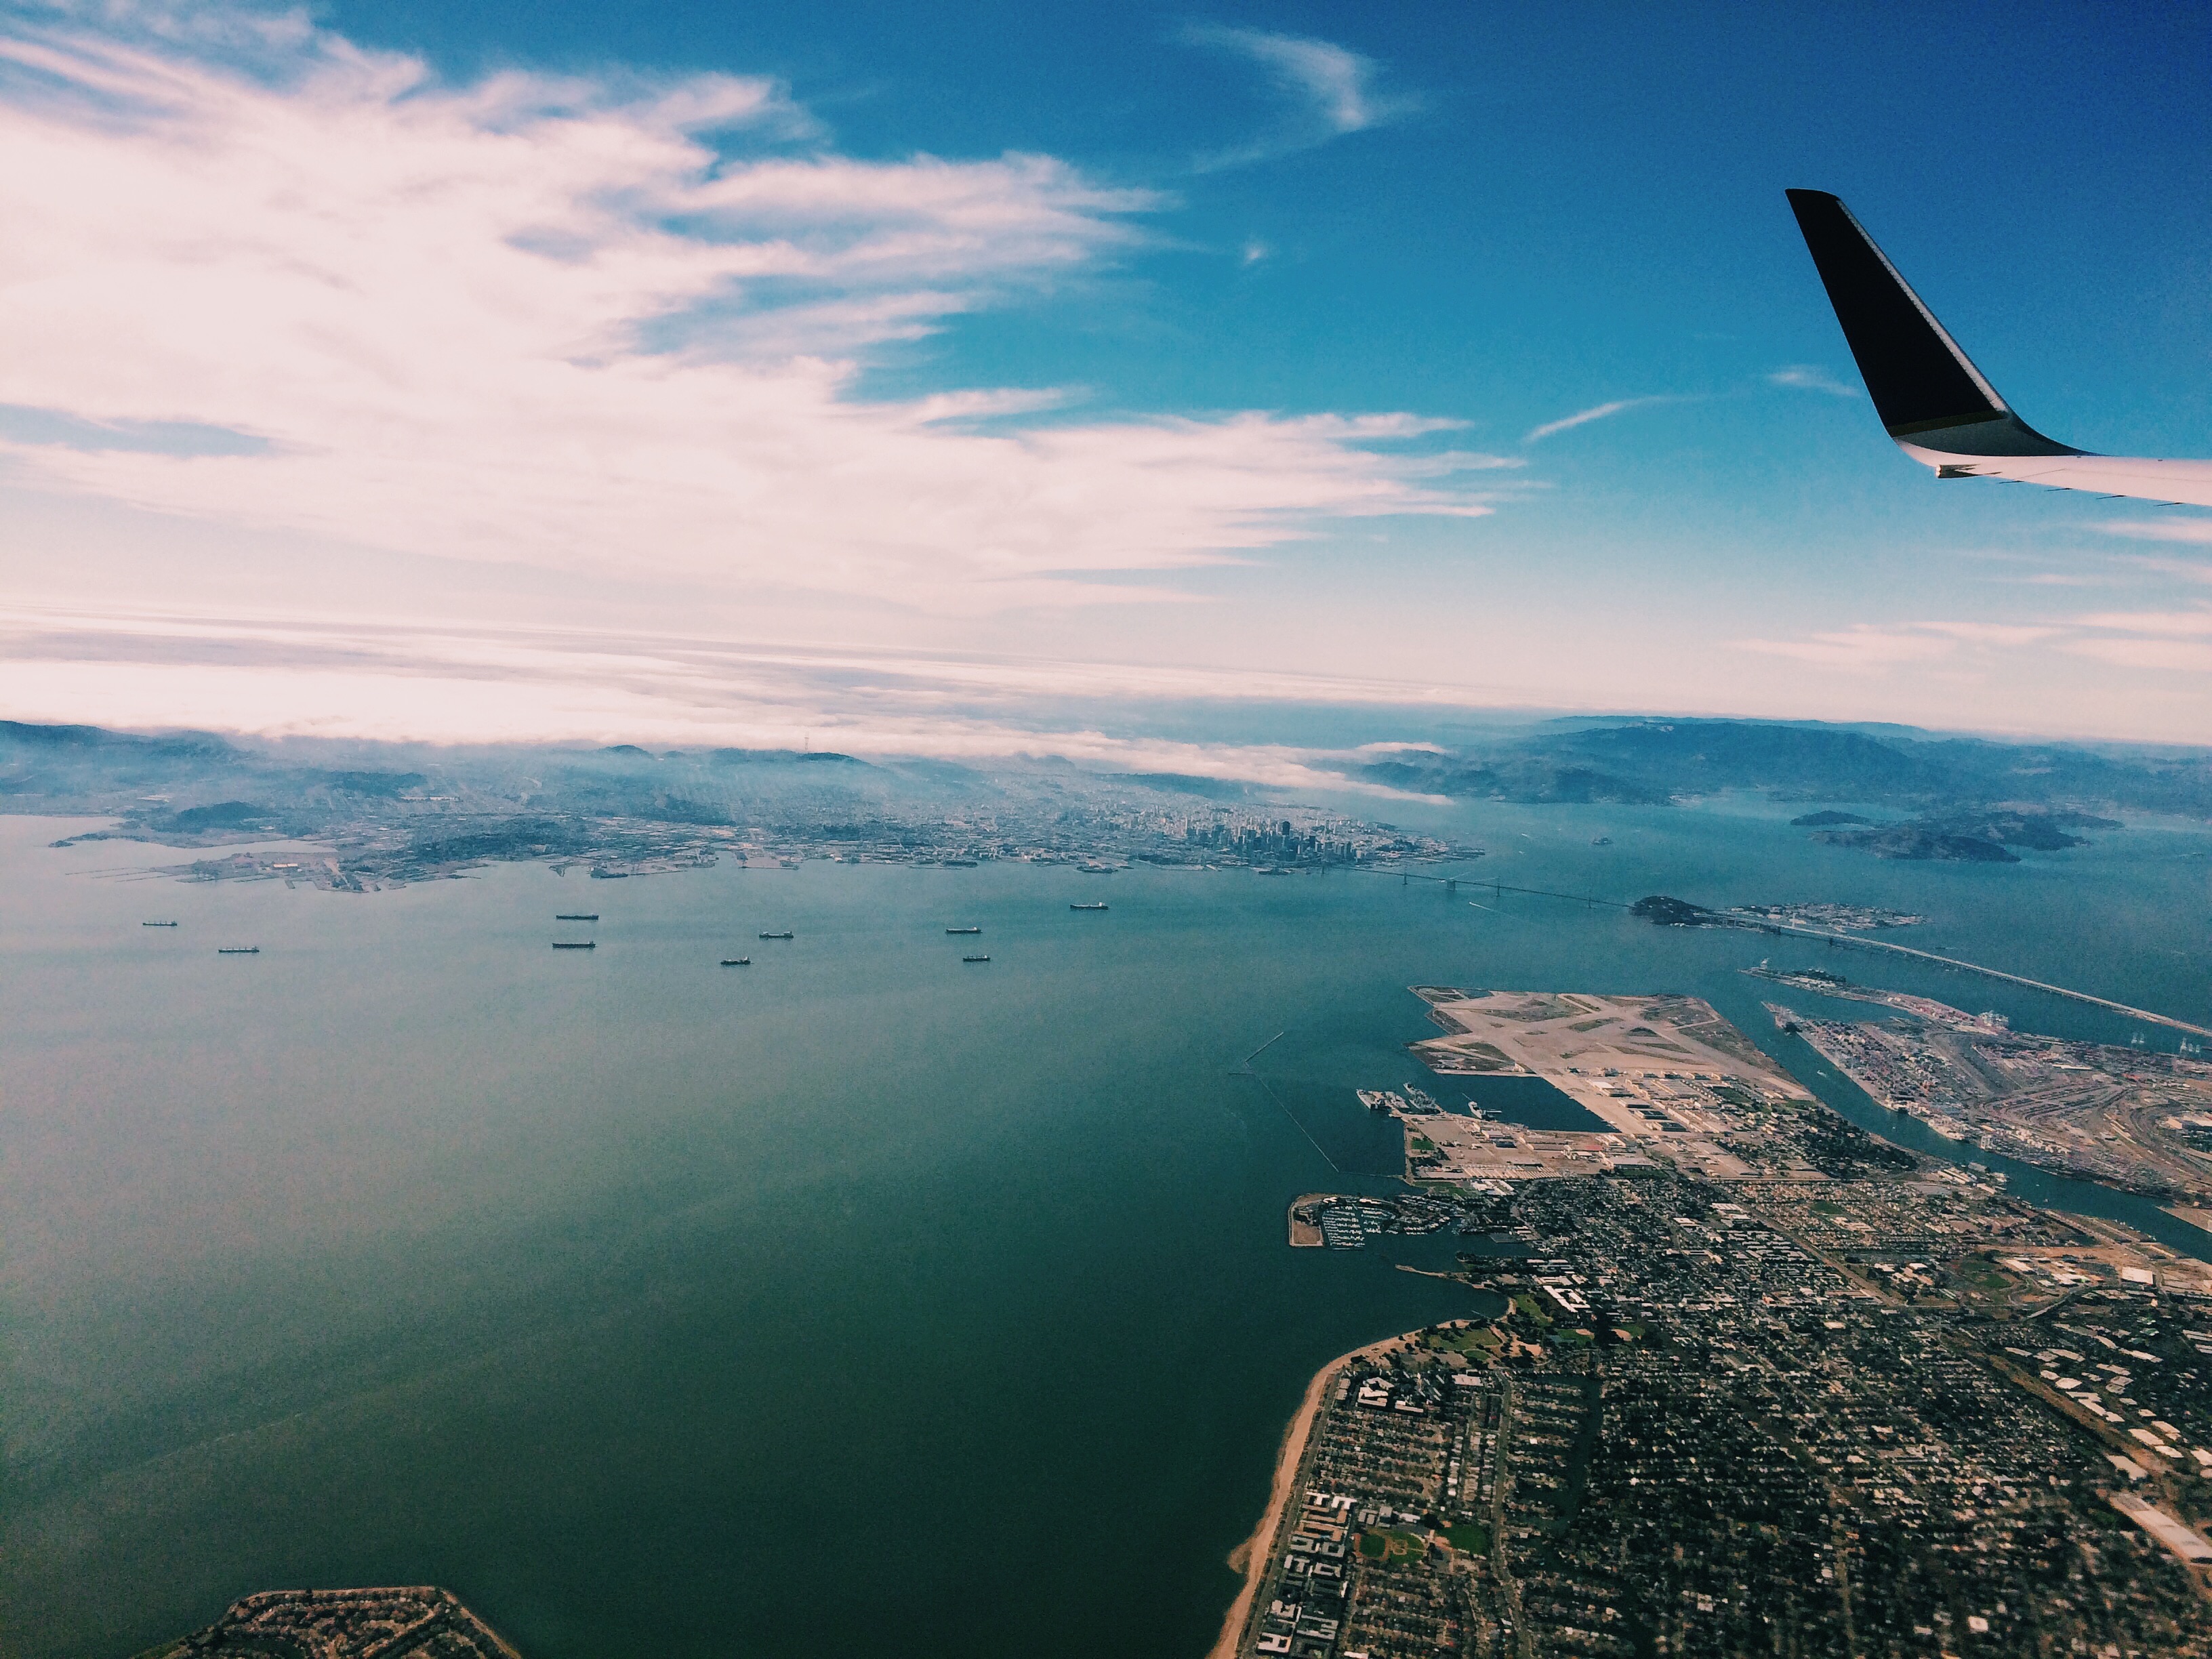
sea, coast, ocean, horizon, wing, cloud, sky, airplane, aircraft, vehicle, flight, aerial photography, atmosphere of earth